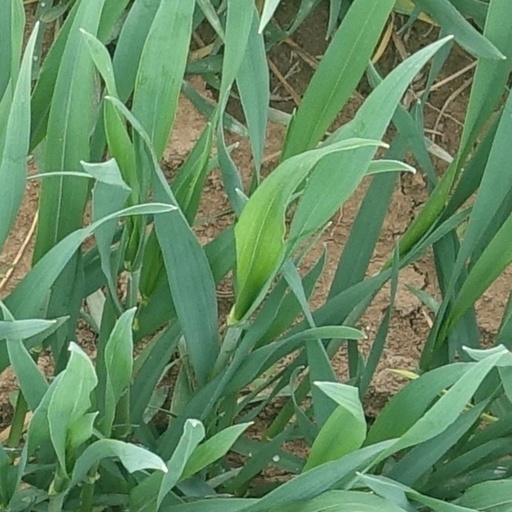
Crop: wheat